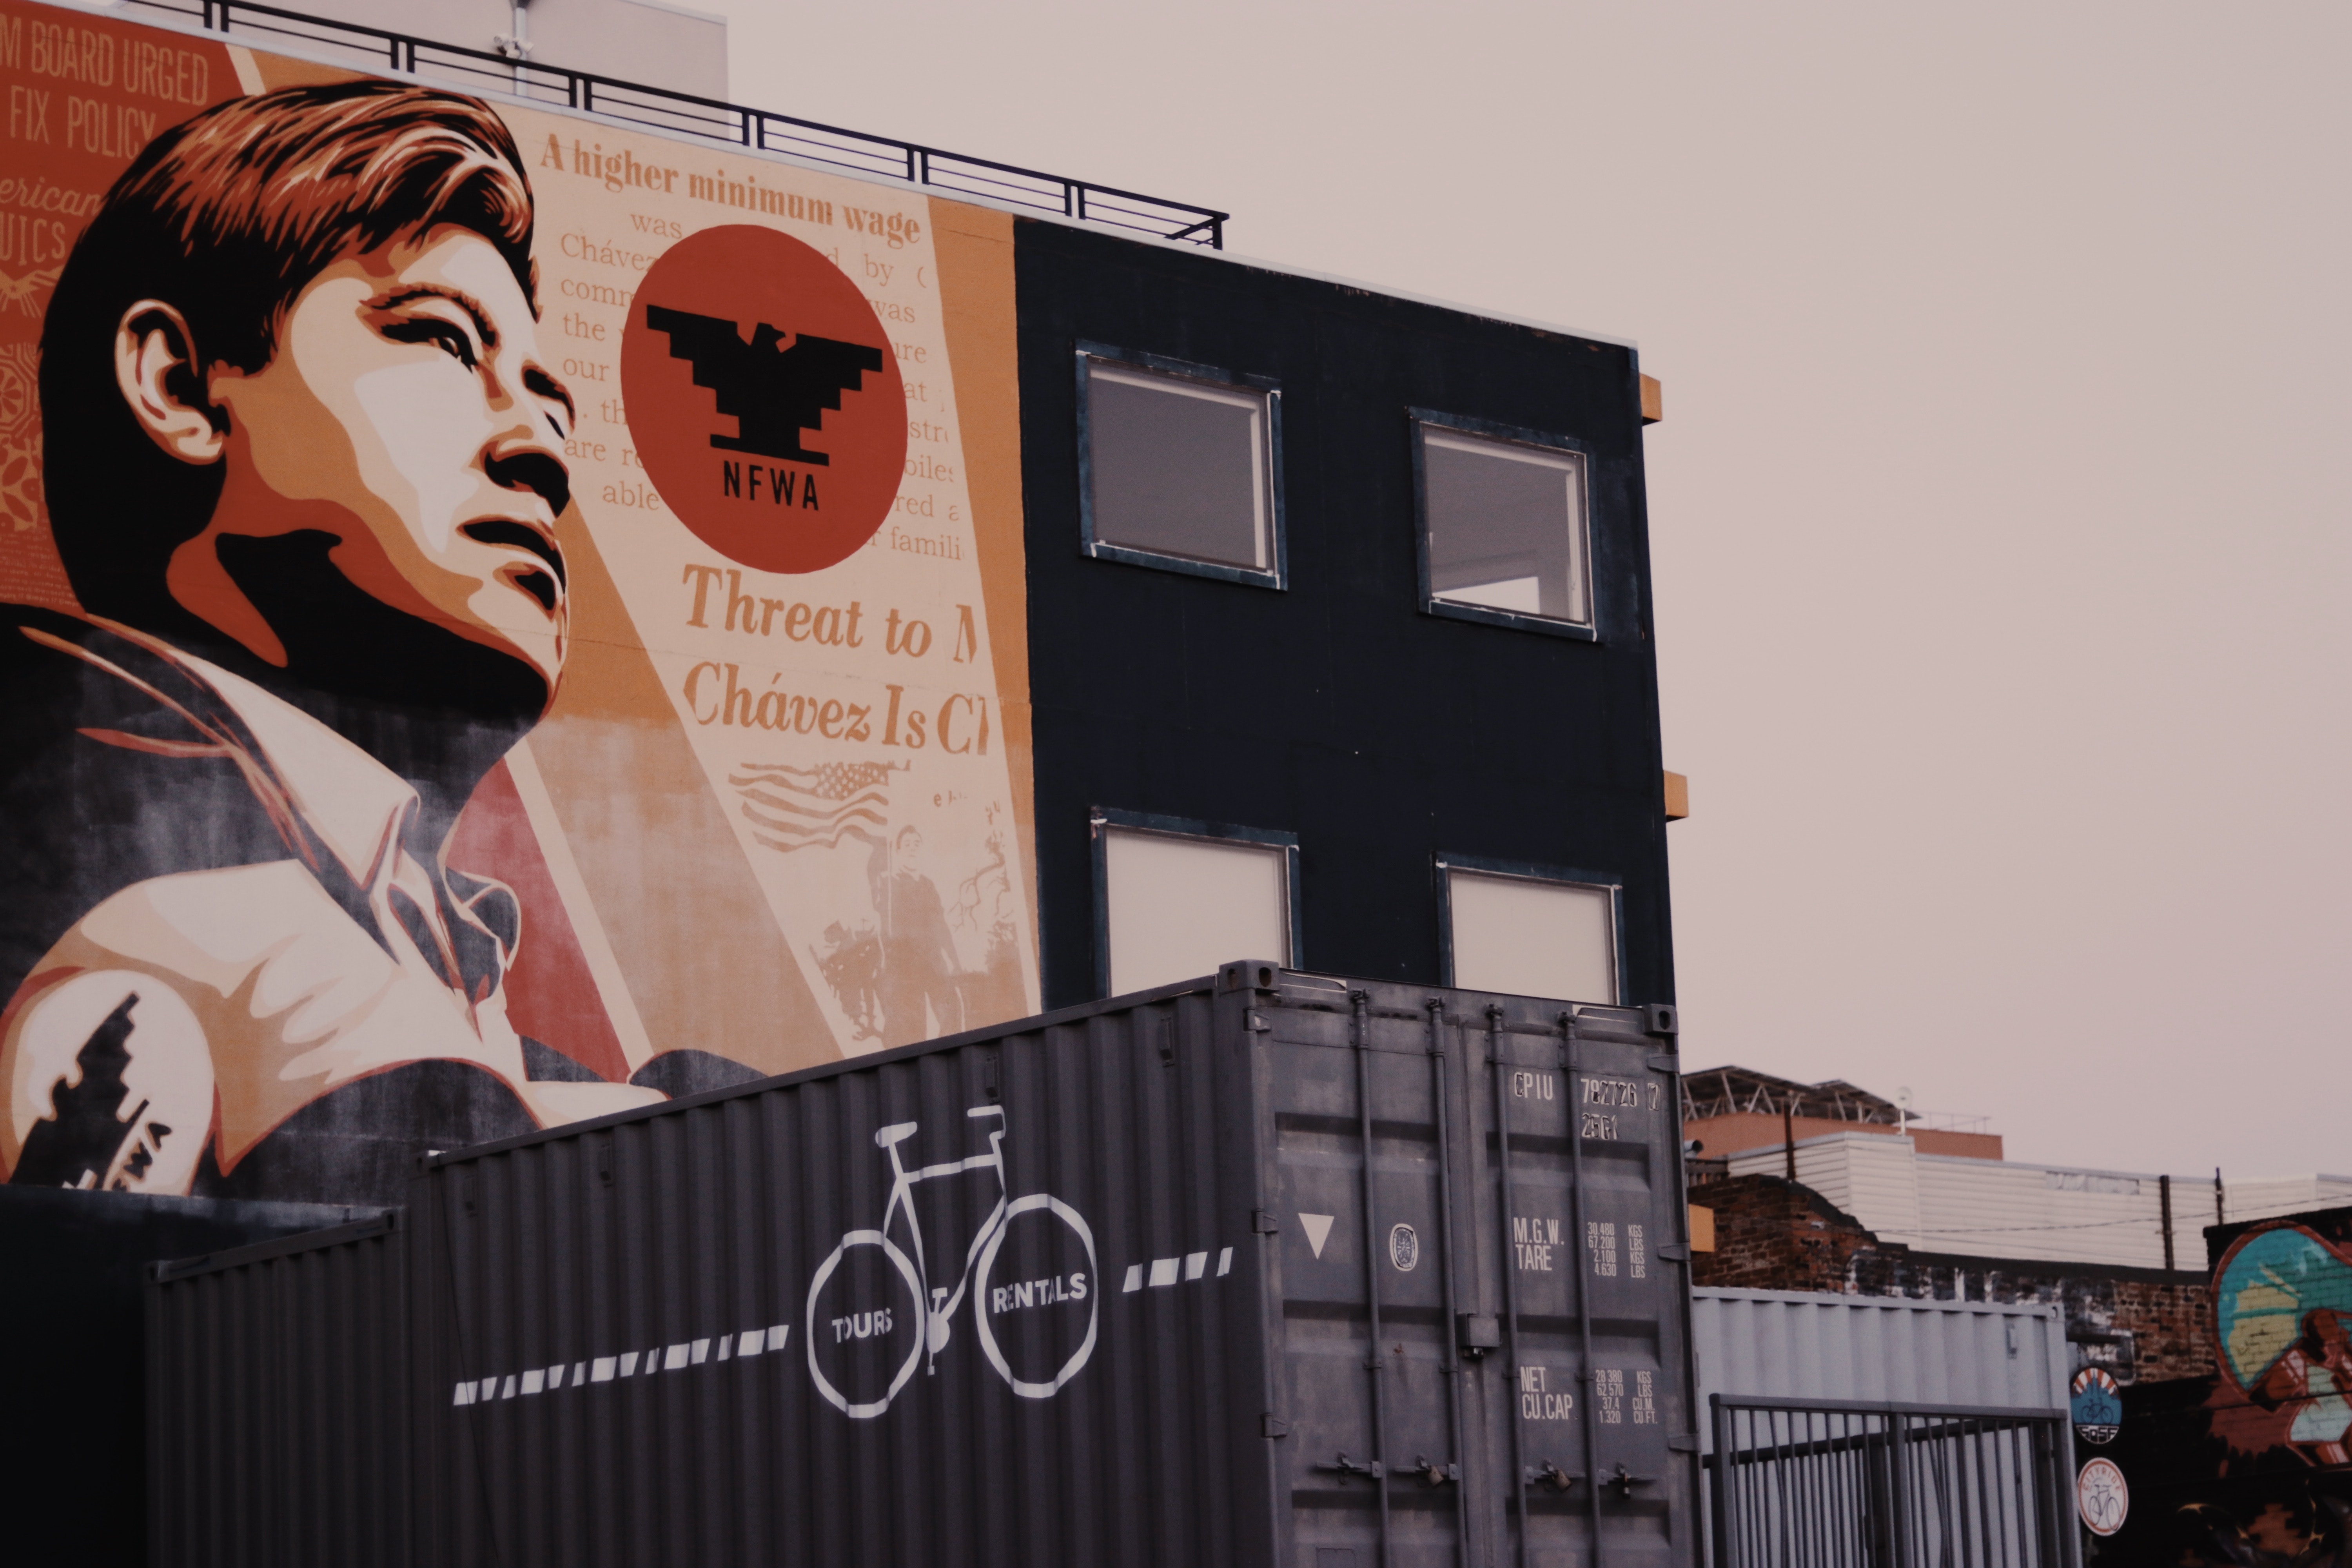
advertising, billboard, art, street art, visual arts, display advertising